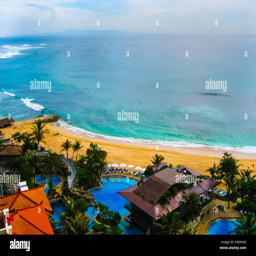
the beach of ocean and hotel